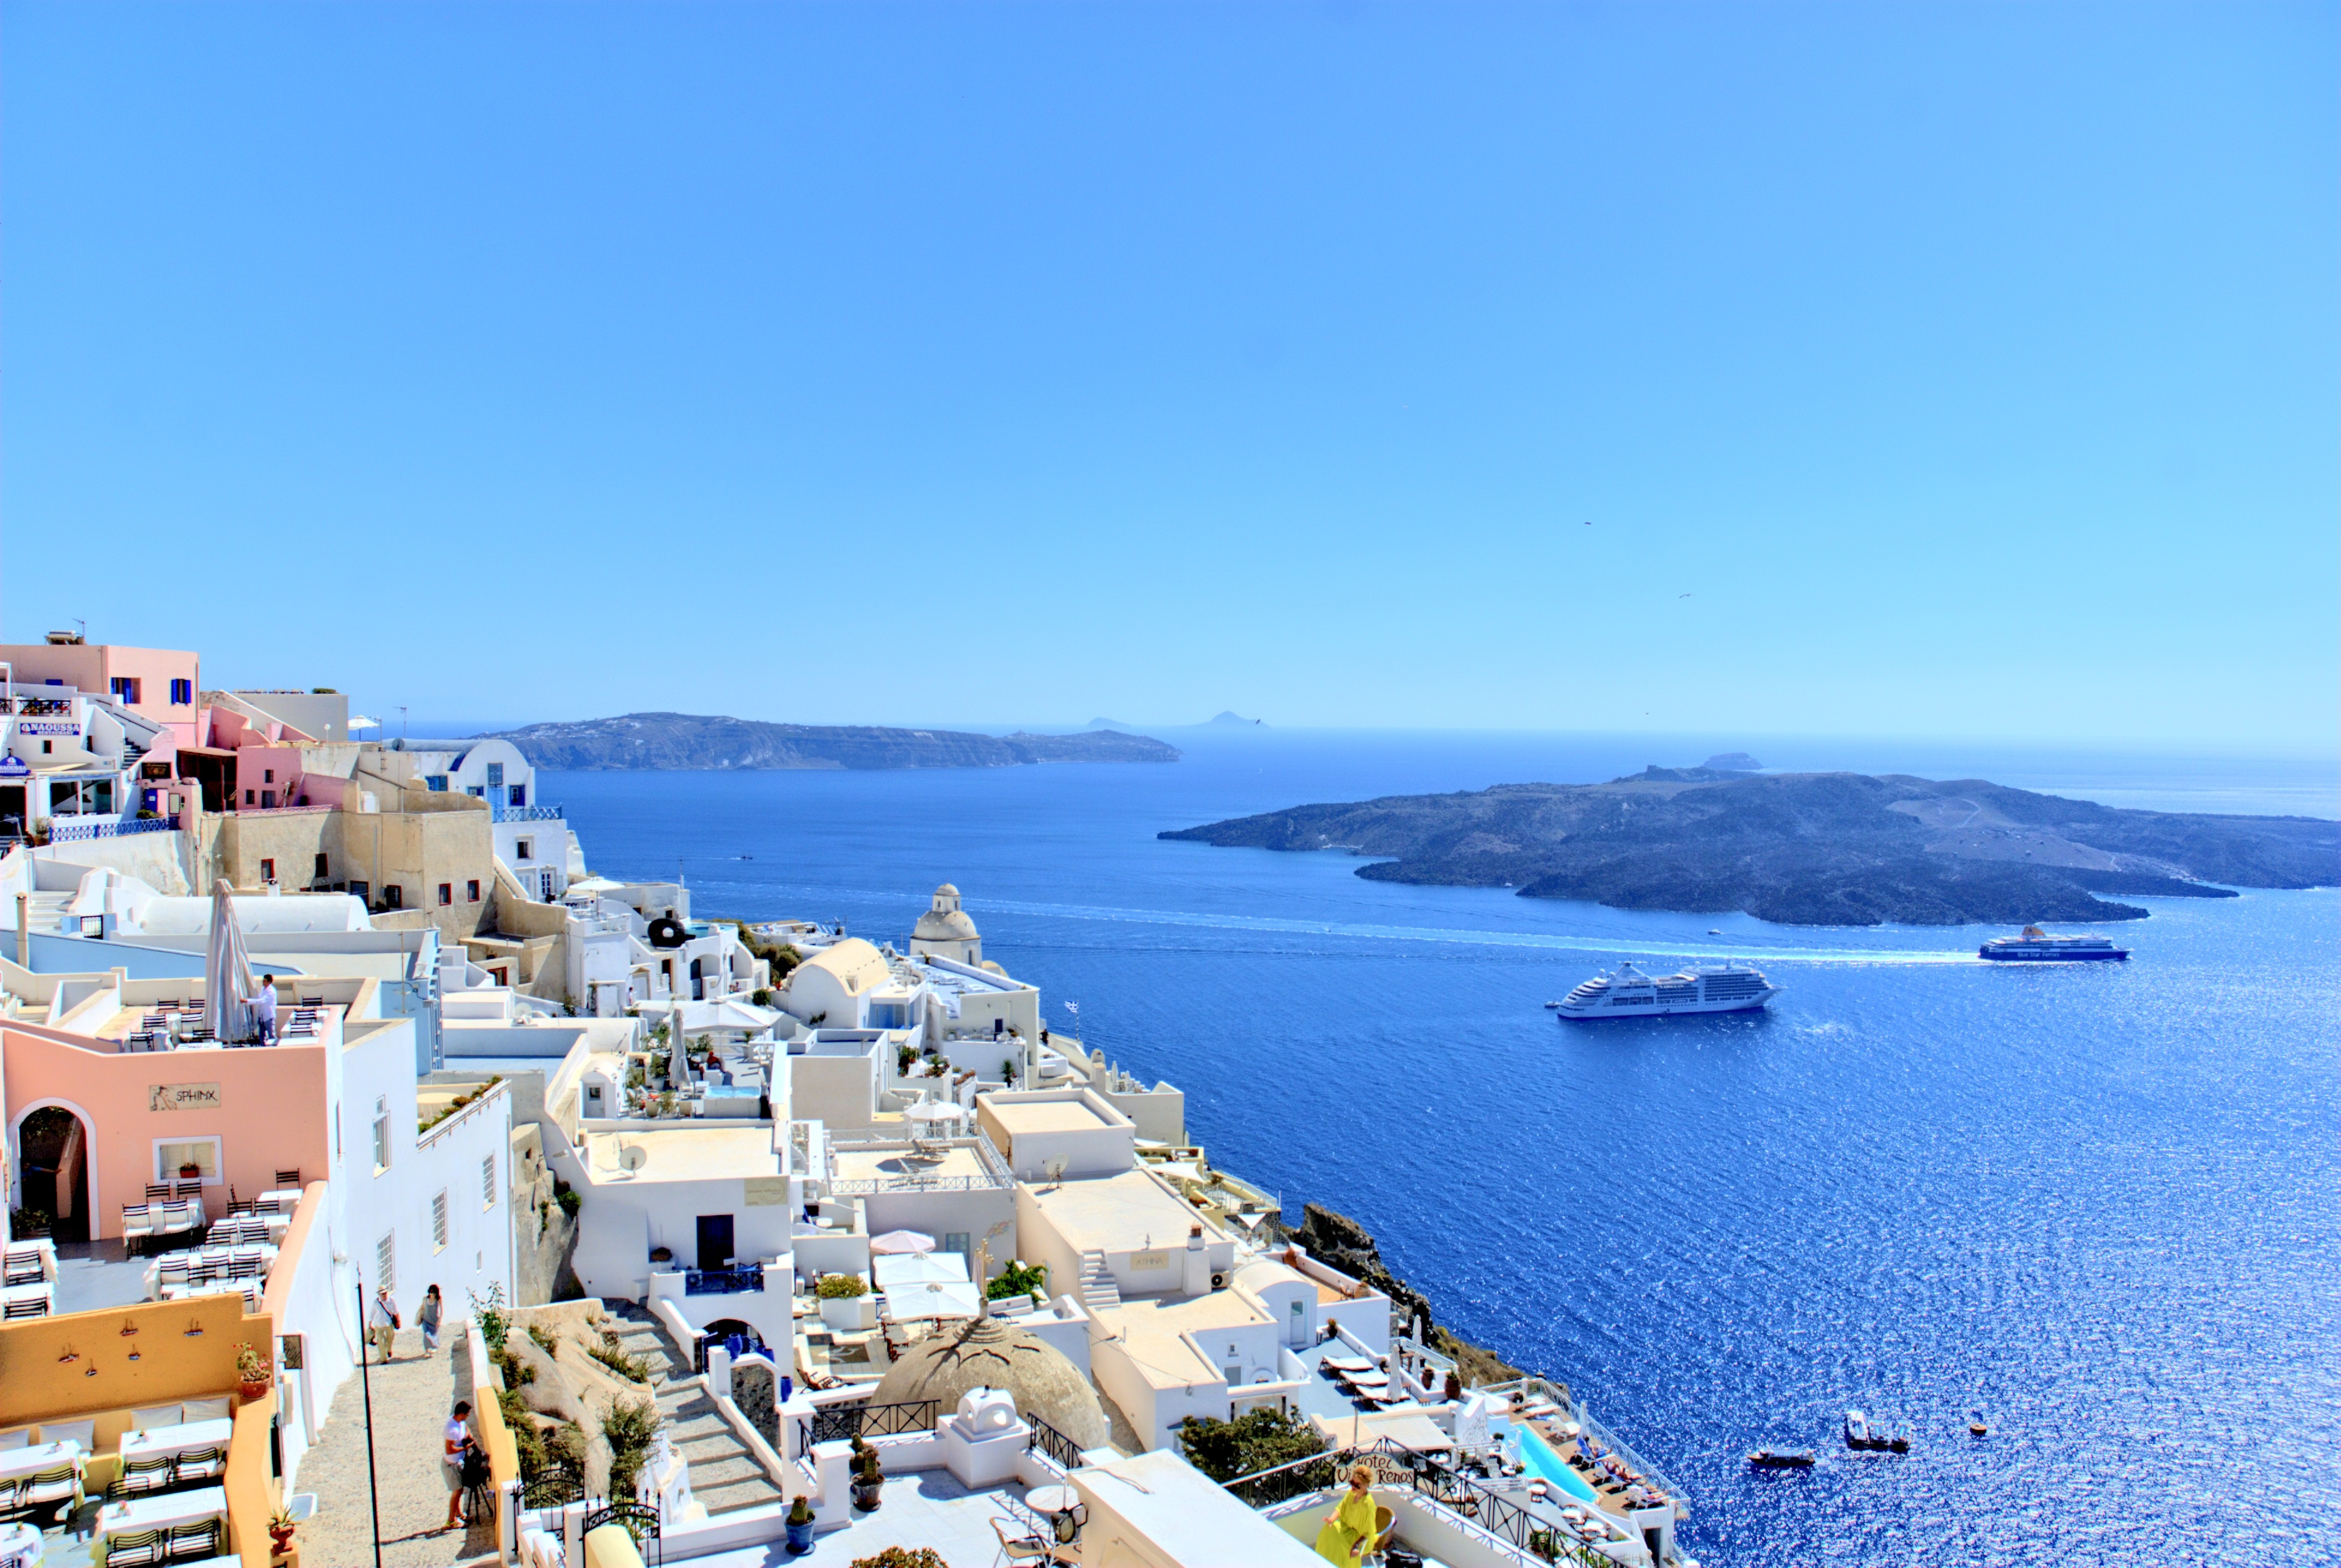
beach, landscape, sea, coast, water, nature, ocean, summer, vacation, cove, vehicle, holiday, bay, marina, santorini, resort, holidays, greece, the sun, cape, the coast